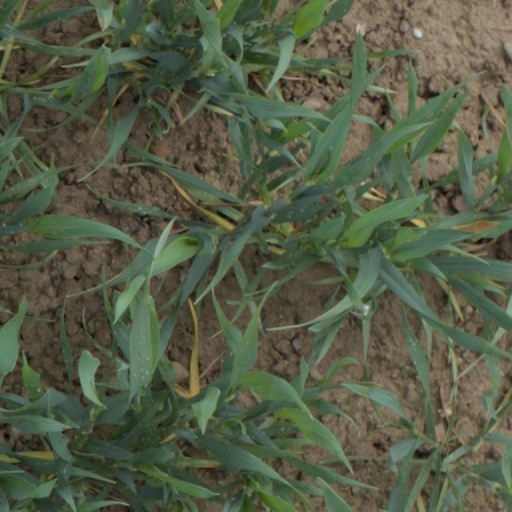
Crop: wheat